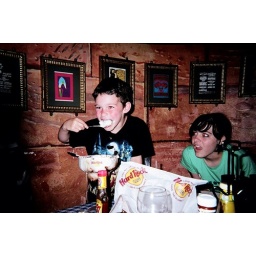
My son Sean eating ice cream in Myrtle Beach at the Hard Rock....My neice Cameo is disgusted....LOL